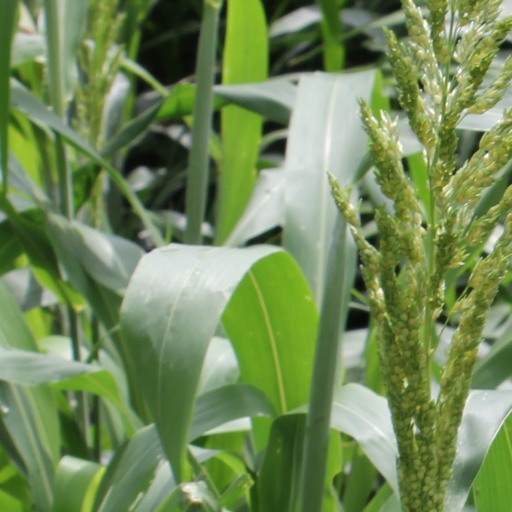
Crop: sorghum